List of Scotland international footballers

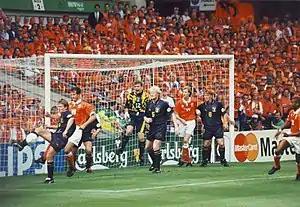
Scotland (in blue) in action against The Netherlands at UEFA Euro 1996

The Scotland national football team is the joint-oldest international football team, having played in the first official international match, a goalless draw on 30 November 1872 against England. Since then, the team has established a long-standing rivalry with England, particularly in the annual British Home Championship, which Scotland won 24 times outright and shared a further 17 times. The team has enjoyed less success in continental and global competition. Even though Scotland has participated in eight FIFA World Cup and three UEFA European Championship final tournaments, the team has never progressed beyond the first round of any major tournament.